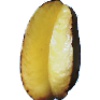
Label: Carambula 1